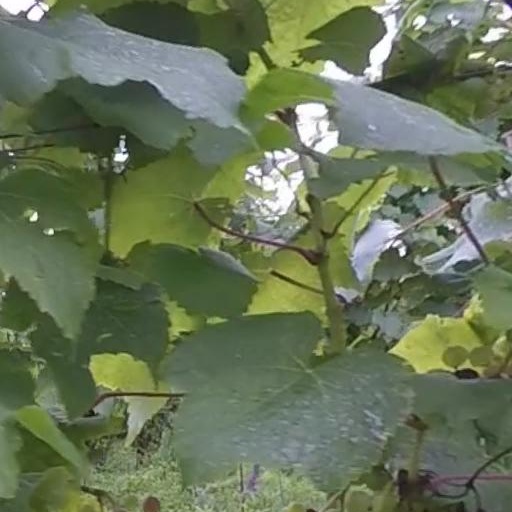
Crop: grape